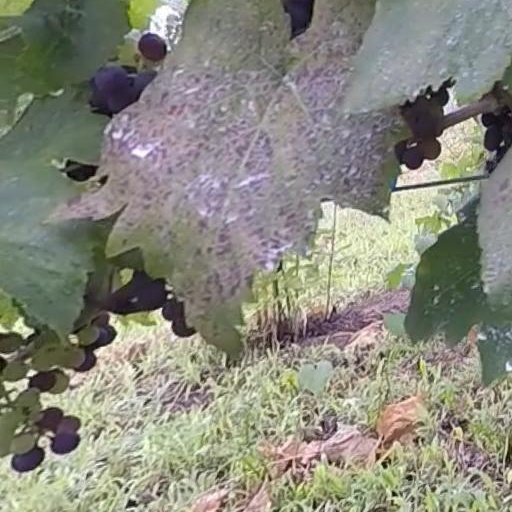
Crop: grape